Amalie Arena

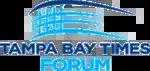
Tampa Bay Times Forum logo (2012–2014)

The venue, located in Downtown Tampa's Channelside District, was a secondary location chosen after the failure of Tampa Coliseum Inc. to secure funding to construct an arena on Tampa Sports Authority land near Tampa Stadium. The city of Tampa paid $86 million and the Tampa Bay Lightning paid $53 million for the venue's construction and infrastructure. It opened in 1996 as the Ice Palace. Its first event was a performance by the Royal Hanneford Circus. The first hockey game was the Lightning hosting the New York Rangers, which the Lightning won 5–2.